Edwin Kipyego

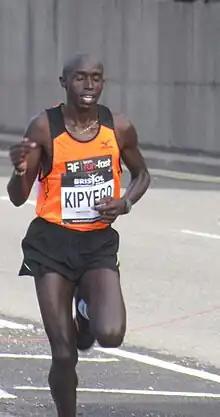
Kipyego at the 2011 Bristol Half Marathon

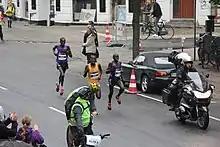
Copenhagen Half marathon Sep 13 2015 at 19.5 with Alex Oloitiptip Korio

Edwin Kipyego (born 16 November 1990) is a Kenyan long-distance runner, best known for a series of victories, at the half marathon and 10K distances, in the United Kingdom and elsewhere. His personal best for the half marathon is 60:05 minutes.